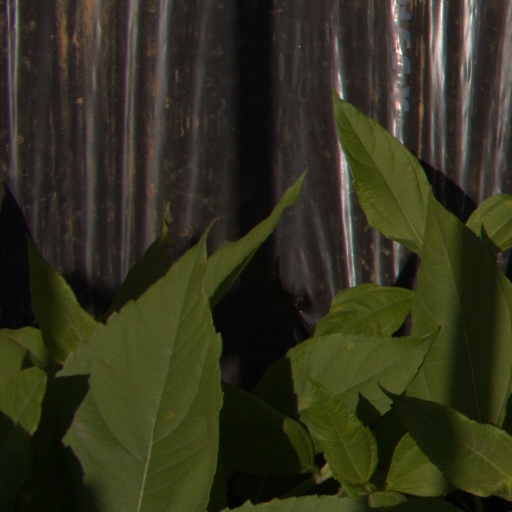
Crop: Jerusalem artichoke